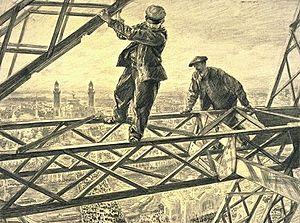
Deux ouvriers de la Tour Eiffel par Paul Renouard lors de l'Exposition Universelle de 1900
L'Exposition universelle de 1900 ou L'Exposition de Paris 1900 est la cinquième exposition universelle organisée à Paris après celle de 1855, celle de 1867, celle de 1878 et celle de 1889.